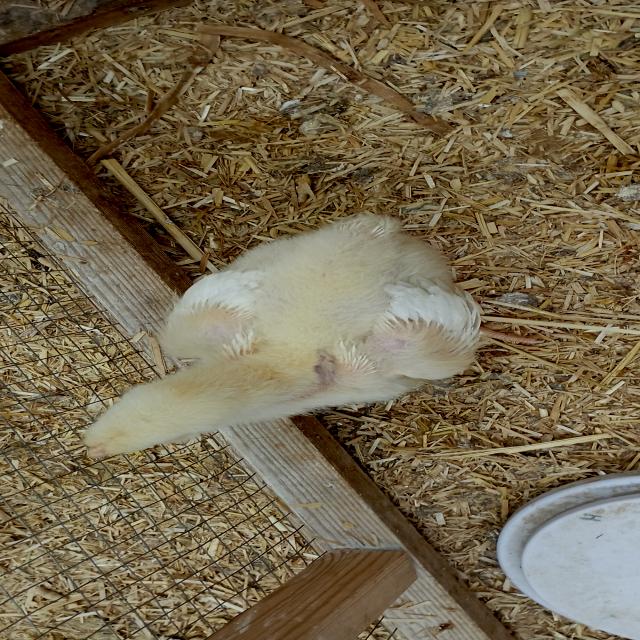
Weight: 398 g